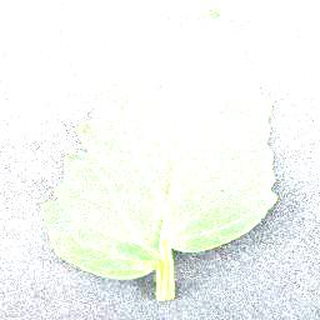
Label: healthy_tomato